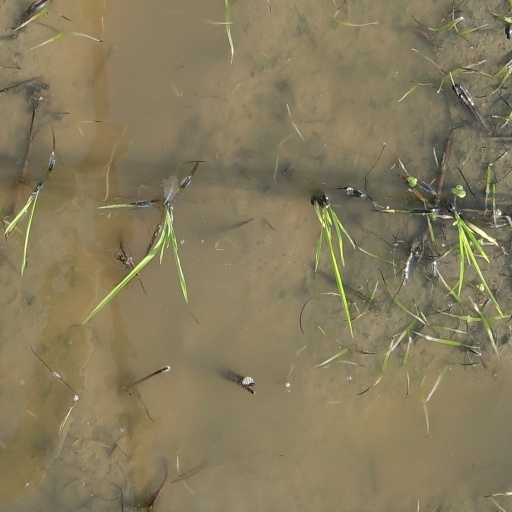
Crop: rice